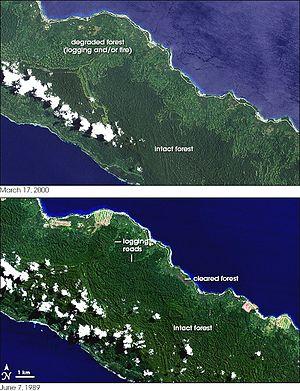
La déforestation en Papouasie-Nouvelle-Guinée a été relativement importante dans les dernières décennies, et continue avec un taux de 1,4 % de forêt tropicale perdue chaque année. 65 % du pays est couvert de forêts en 2005, dont 85 % est classé comme forêt primaire.